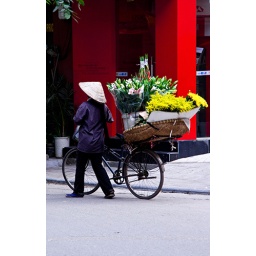
Flower sellers wearing conical hats in the old quarter of Hanoi wander the streets with baskets of colourful flowers.